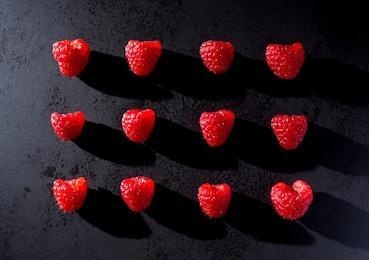
Label: raspberry